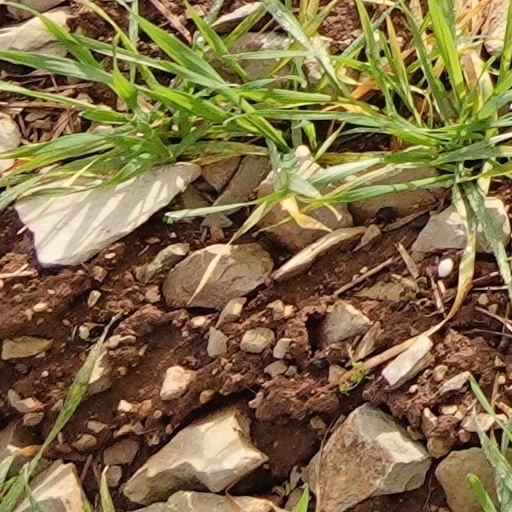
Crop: wheat